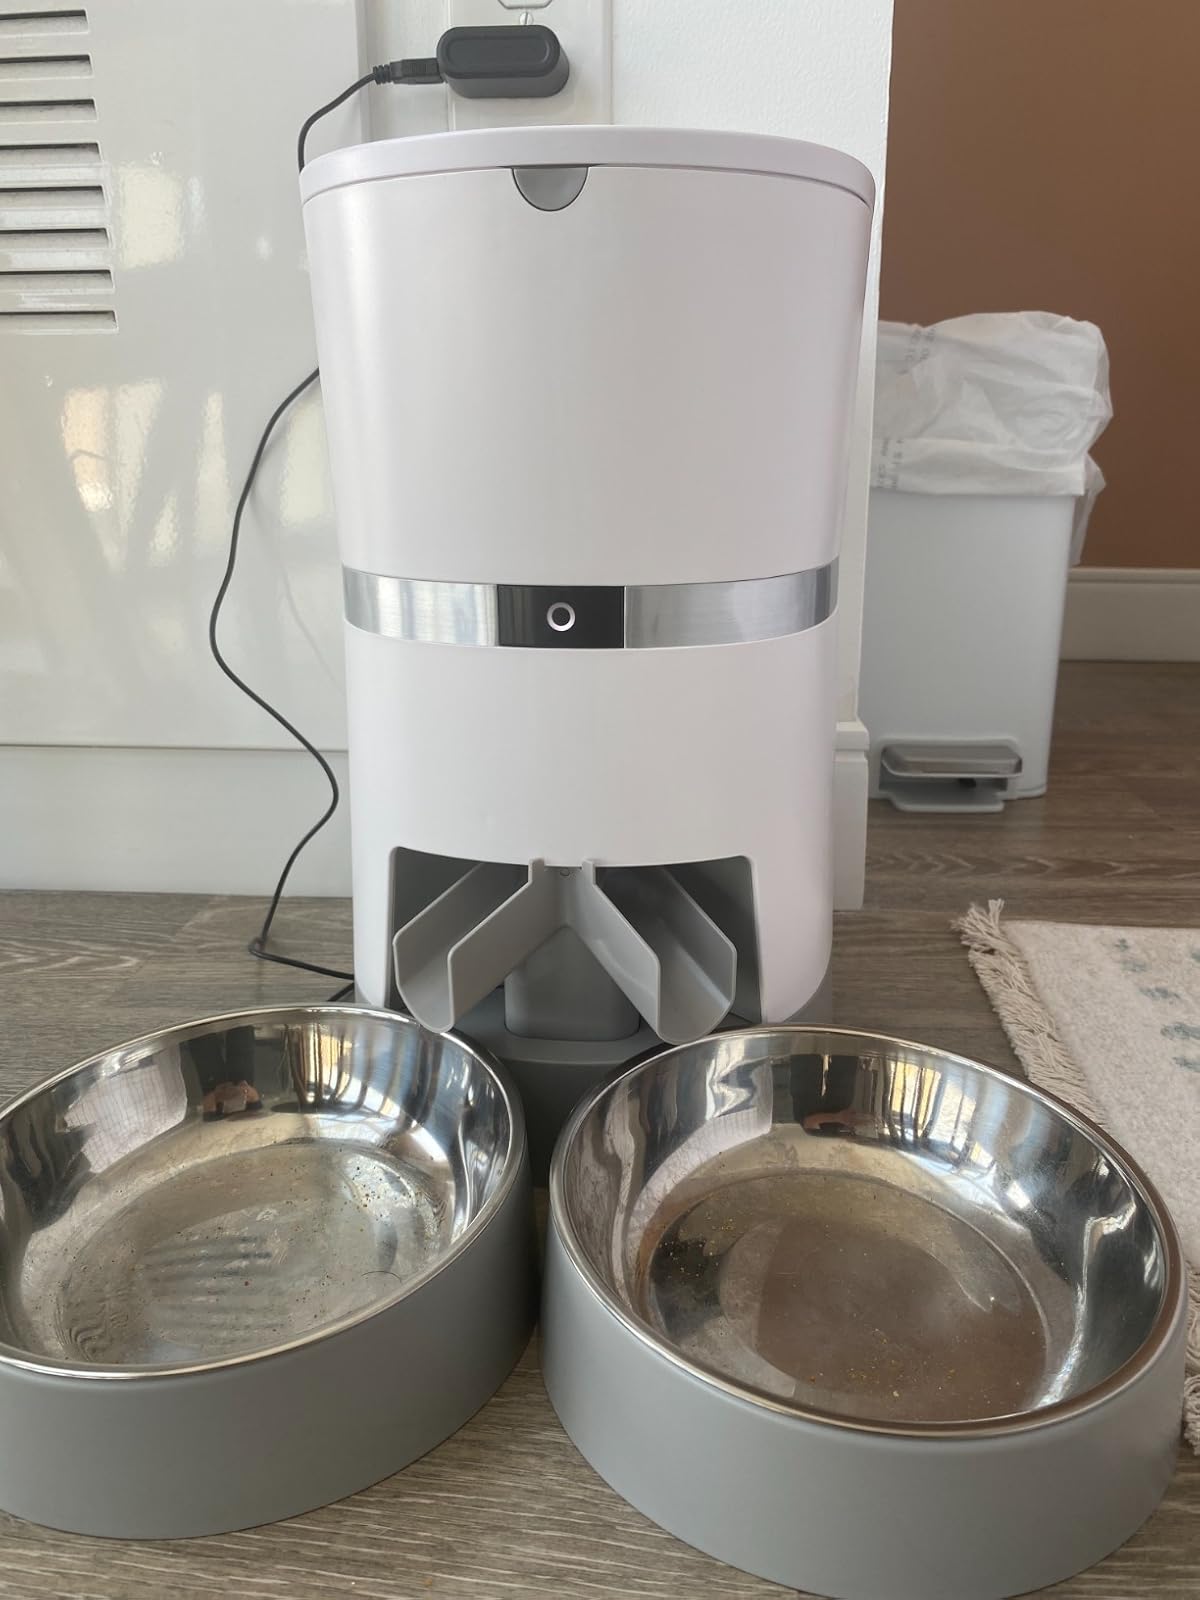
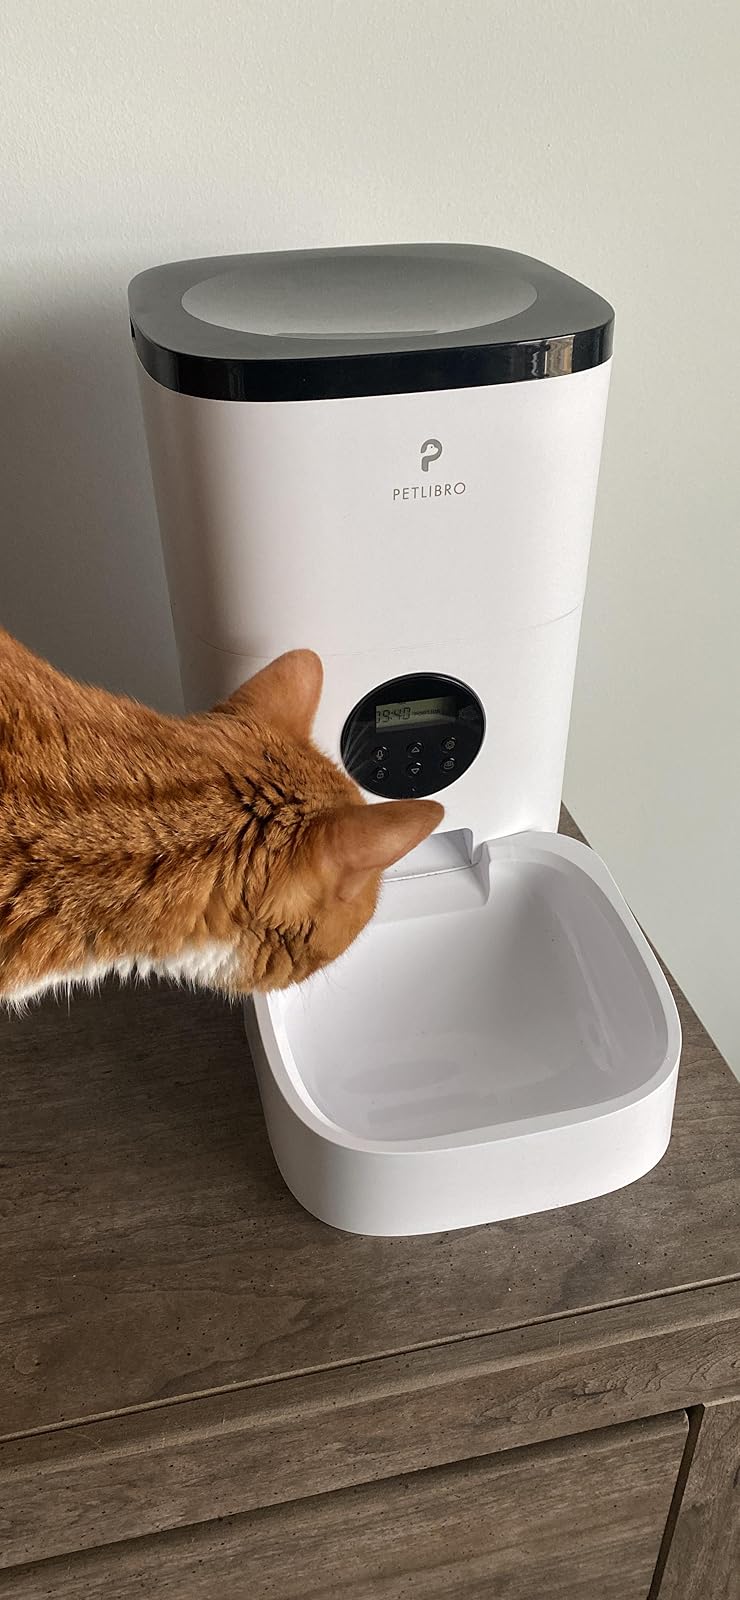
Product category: items_feeder
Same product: no